Armenian architecture

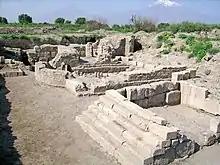
Ruins of Artaxata, 176 BC

Urartian temples had massive stone walls at lower levels and a relatively small interior space, usually square, and rose high; they were generally placed at the highest point of a site. Higher levels were in mud brick, which has not survived, and it is not fully clear how appeared. The late Temple of Garni of the 1st century AD, in a fully Hellenistic style, is the only pagan monument left in any sort of complete state in Armenia, as many others were destroyed or converted to Christian places of worship under Tiridates III of Armenia. Garni includes local elements of sacred numerology and geometry. The temple has a column to inter column ratio of 1/3 (1 is the primary number of the universe and 3 is the holiest of all numbers as it represents the Greco-Roman triad Jupiter, Juno and Minerva). Aside from being aesthetically beautiful, Garni's design can be seen as being a reaffirmation of the universal laws that governed man's destiny. The angles, number of columns, and dimensions were created with a careful eye; Armenian pagans wanted to appease the gods and protect humanity from their wrath. This sacred geometry is evident in the entire temple. To the people who created it, it was the perfect embodiment of their communion with the universe. Note that although sacred geometry was mostly used in religious buildings, secular buildings adopted some aspects of it.